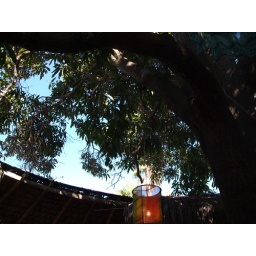
Hole in the roof for the big ass tree inside the Sandbar, El Pescadero